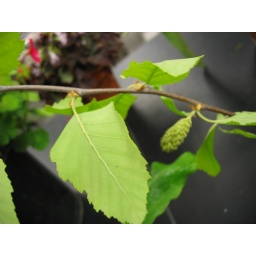
habit: Dioecious trees, leaves alternate serrate stipulate, male and female flowers reduced and in catkins